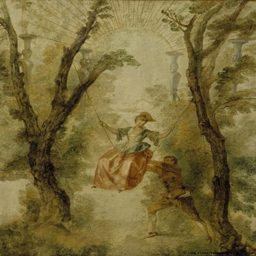
artwork by painting artist , oil on canvas